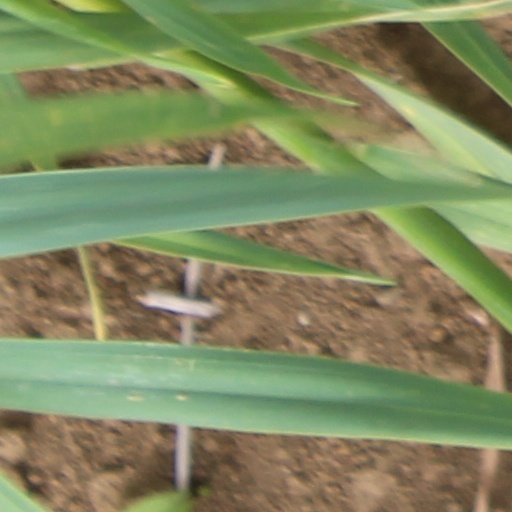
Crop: wheat